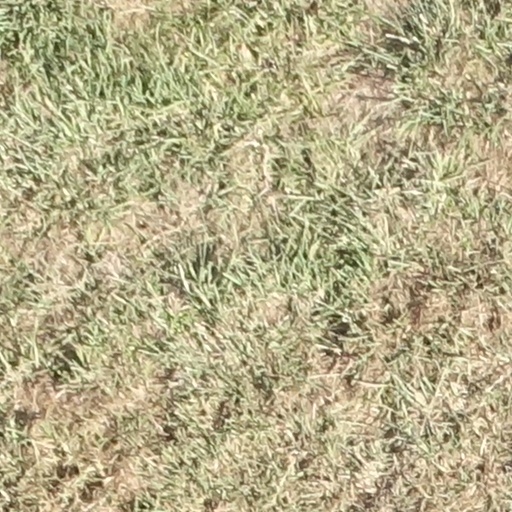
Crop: sorghum